3rd Foreign Parachute Battalion

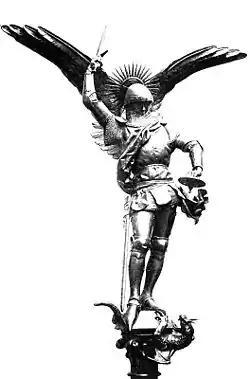
The Archangel Michael featured in Mont Saint-Michel and the Insignia of the 9th Parachute Chasseur Regiment.

The insignia of the French metropolitan paratroopers represents a closed "winged armed dextrochere", meaning a "right winged arm" armed with a sword pointing upwards. The Insignia makes reference to the Patron of Paratroopers. In fact, the Insignia represents "the right Arm of Saint Michael", the Archangel which according to Liturgy is the "Armed Arm of God". This Insignia is the symbol of righteous combat and fidelity to superior missions.